Tameike-sannō Station

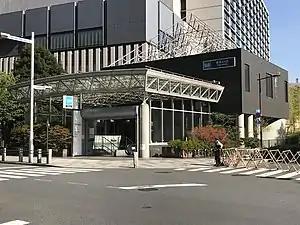
Exit5 in November 2018

is a subway station in Tokyo, Japan, operated by the Tokyo subway operator Tokyo Metro. It is located in the ward of Chiyoda (Namboku Line platform) and Minato (Ginza Line platform).